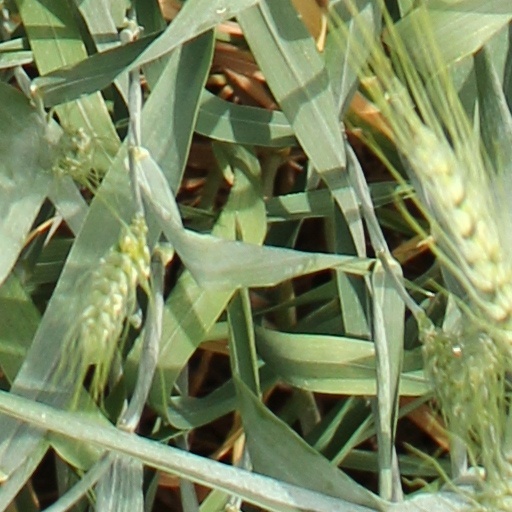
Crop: wheat